International Music Score Library Project

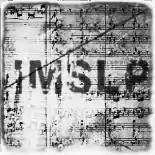
IMSLP logo (2007–2015)

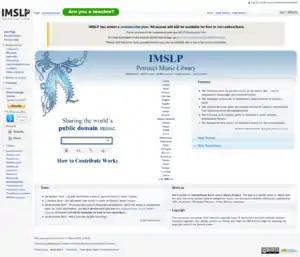
The blue letter featured in Petrucci Music Library logo, used in 2007–2015, was based on the first printed book of music, the Harmonice Musices Odhecaton, published by Ottaviano Petrucci in 1501.

From 2007 to 2015, the IMSLP / Petrucci Music Library used a logo based on a score. The score image in the background was taken from the beginning of the first printed book of music, the Harmonice Musices Odhecaton. It was published in Venice, Italy in 1501 by Ottaviano Petrucci, the library's namesake.